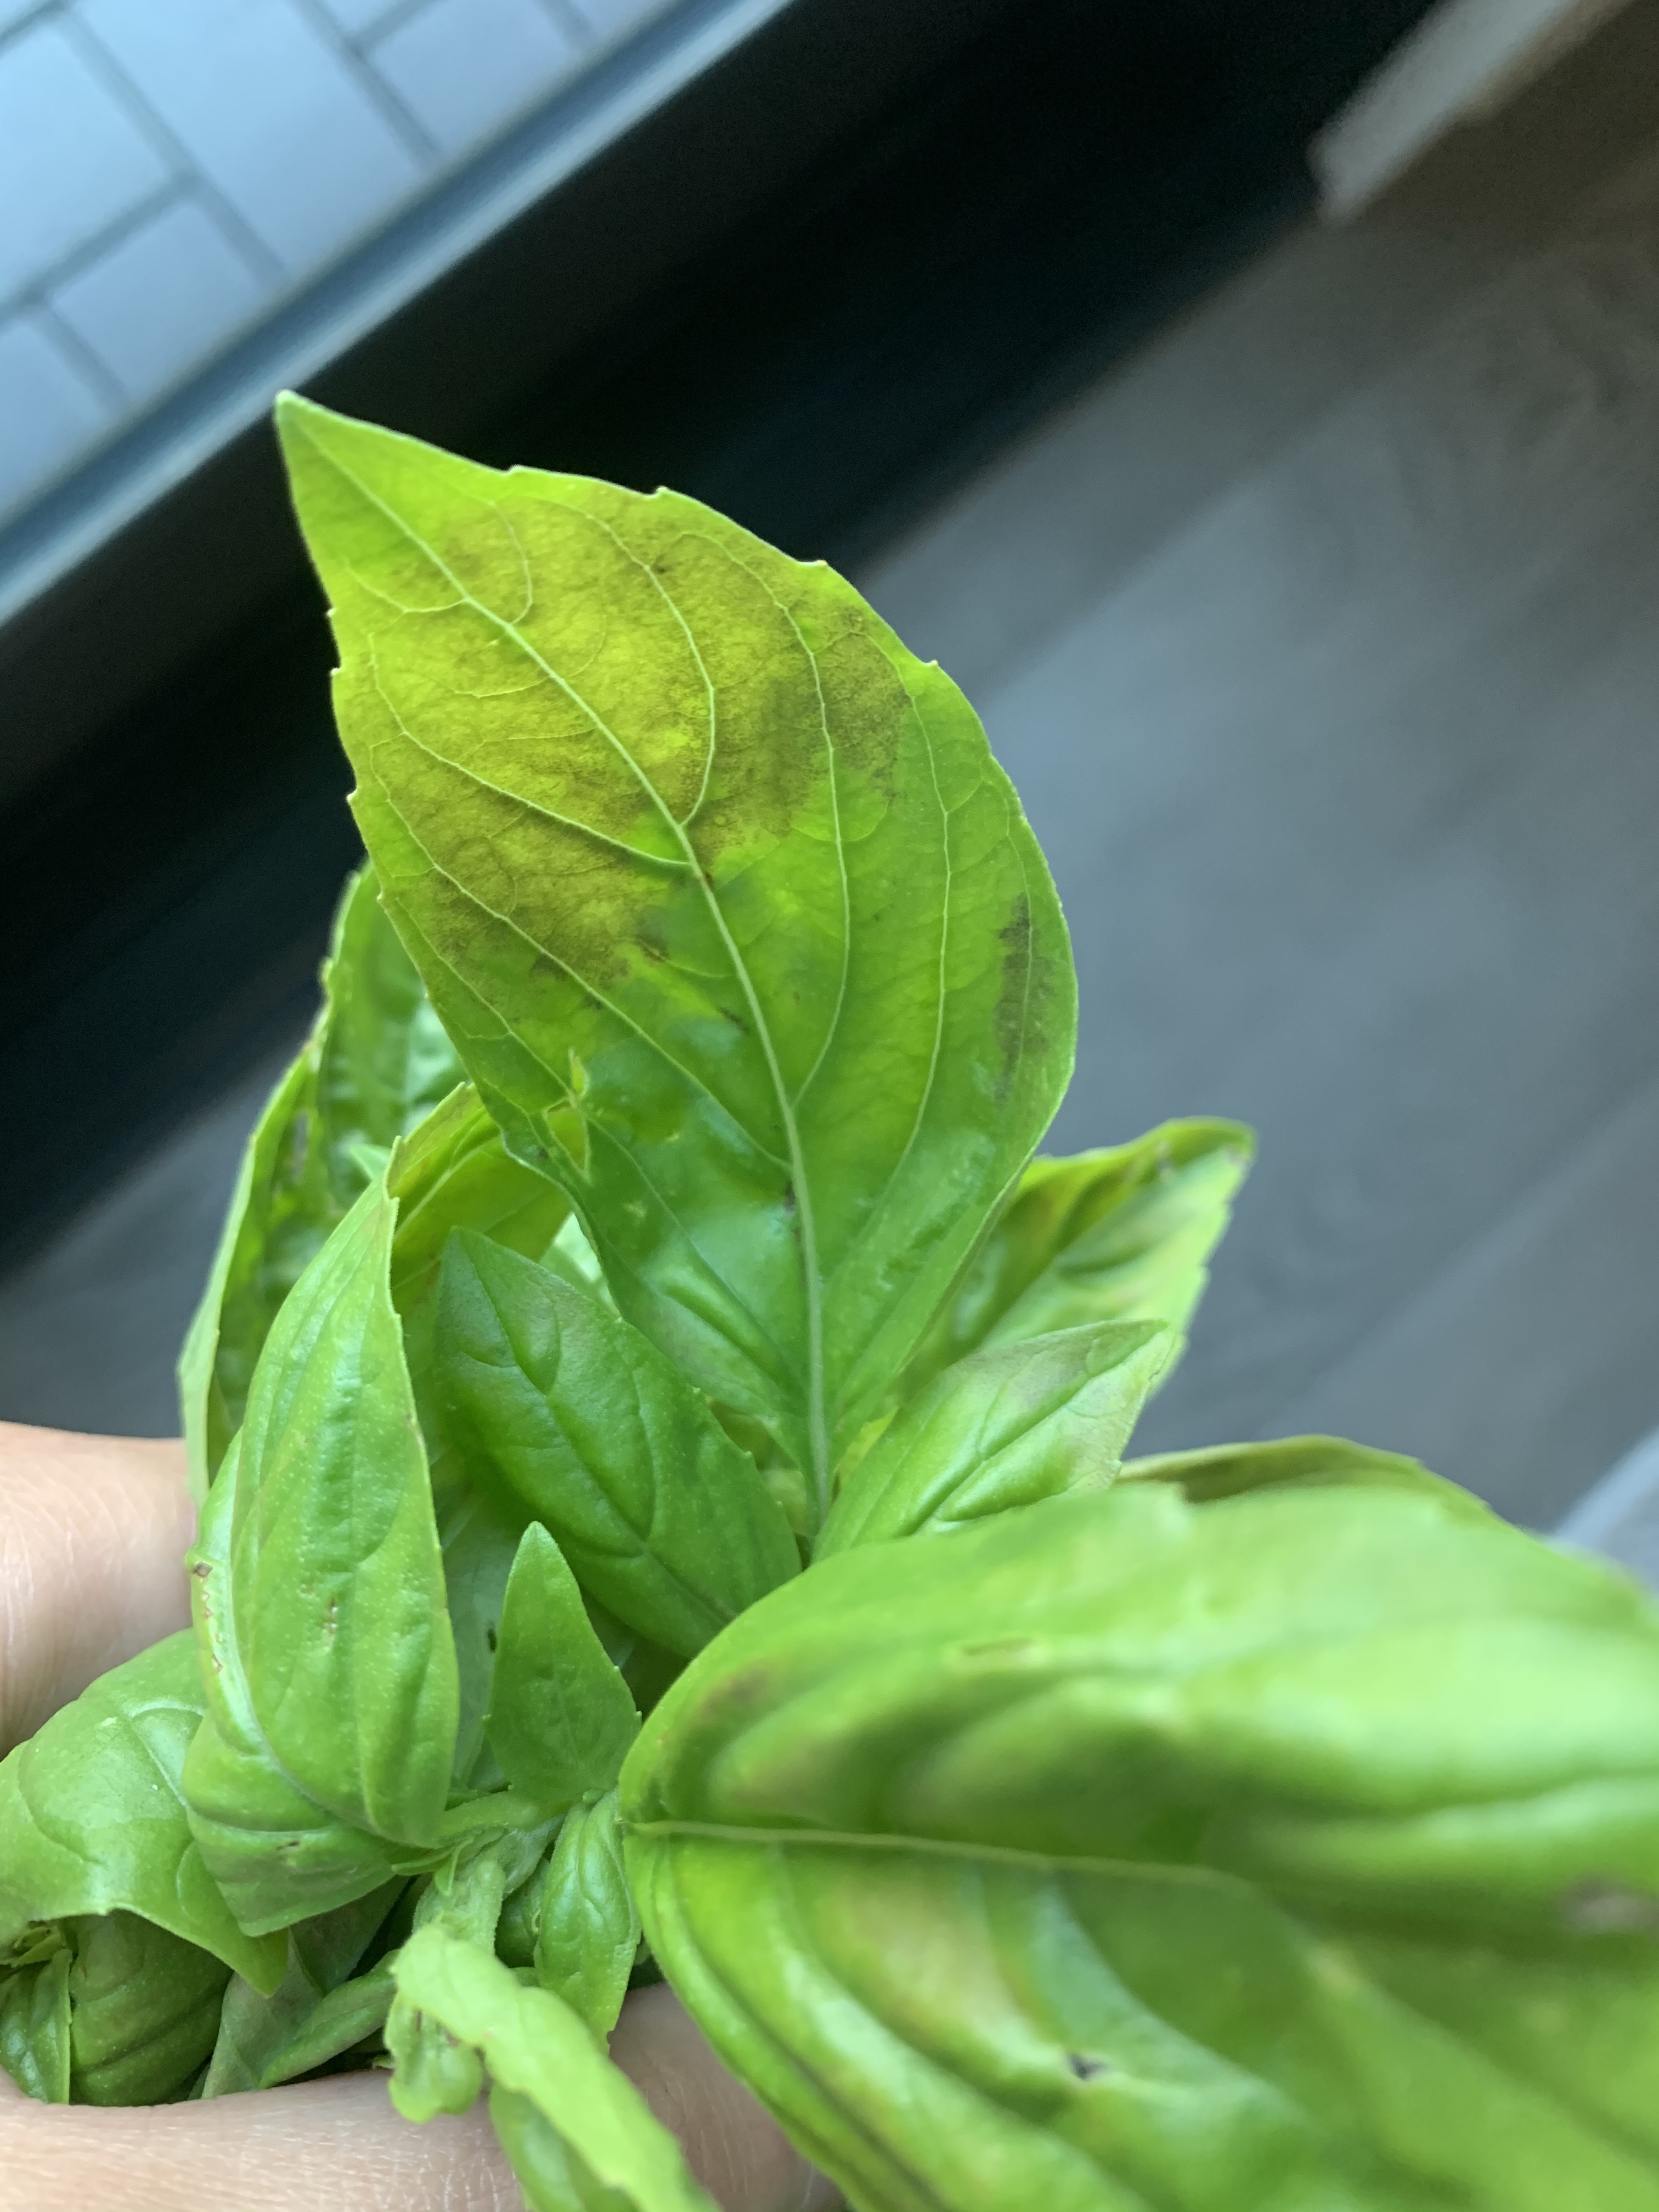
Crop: unknown
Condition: basil_basil_downy_mildew